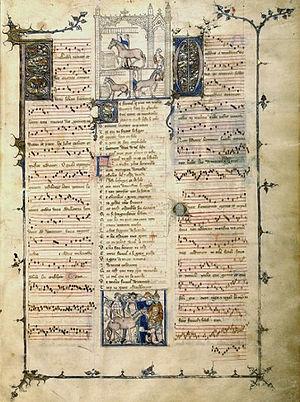
Le Roman de Fauvel est un poème satirique français en octosyllabes à rimes plates, composé au Moyen Âge tardif, vers 1310-1314, par plusieurs auteurs, le principal du texte étant attribué au clerc Gervais du Bus. Il nous en est parvenu douze manuscrits, dont plusieurs en excellente condition, dont un contient une mise en musique par Philippe de Vitry dans le style de l'Ars Nova. Cette large fresque musicale comprend de nombreuses pièces monodiques, mais également des pièces polyphoniques — comme le motet La mesnie fauveline — formant le plus riche recueil de musique de cette époque.
Guillaume de Machaut, né probablement à Machault, près de Reims, vers 1300 et mort à Reims en 1377, est le plus célèbre compositeur et écrivain français du XIVᵉ siècle. Il a mené une vie dans le monde laïc, au service de mécènes et en liens étroits avec la Couronne de France, et une vie ecclésiastique en tant que chanoine de Reims. Clerc lettré et maître des arts, il a marqué pendant au moins un siècle la production artistique européenne.
L'Ars nova est un courant de la musique médiévale occidentale, centré sur la France, et qui englobe une période comprise entre l'écriture du Roman de Fauvel et la mort de Guillaume de Machaut. On utilise parfois ce terme pour désigner, d'une manière générale, l'ensemble de la musique polyphonique européenne du XIVᵉ siècle, ce qui inclut des compositeurs italiens tels Francesco Landini, Jacopo da Bologna, Paolo da Firenze, Gherardello da Firenze ou encore Lorenzo da Firenze. Cependant, on se sert plutôt du terme parallèle trecento pour désigner la musique créée par ceux-ci et leurs compatriotes.